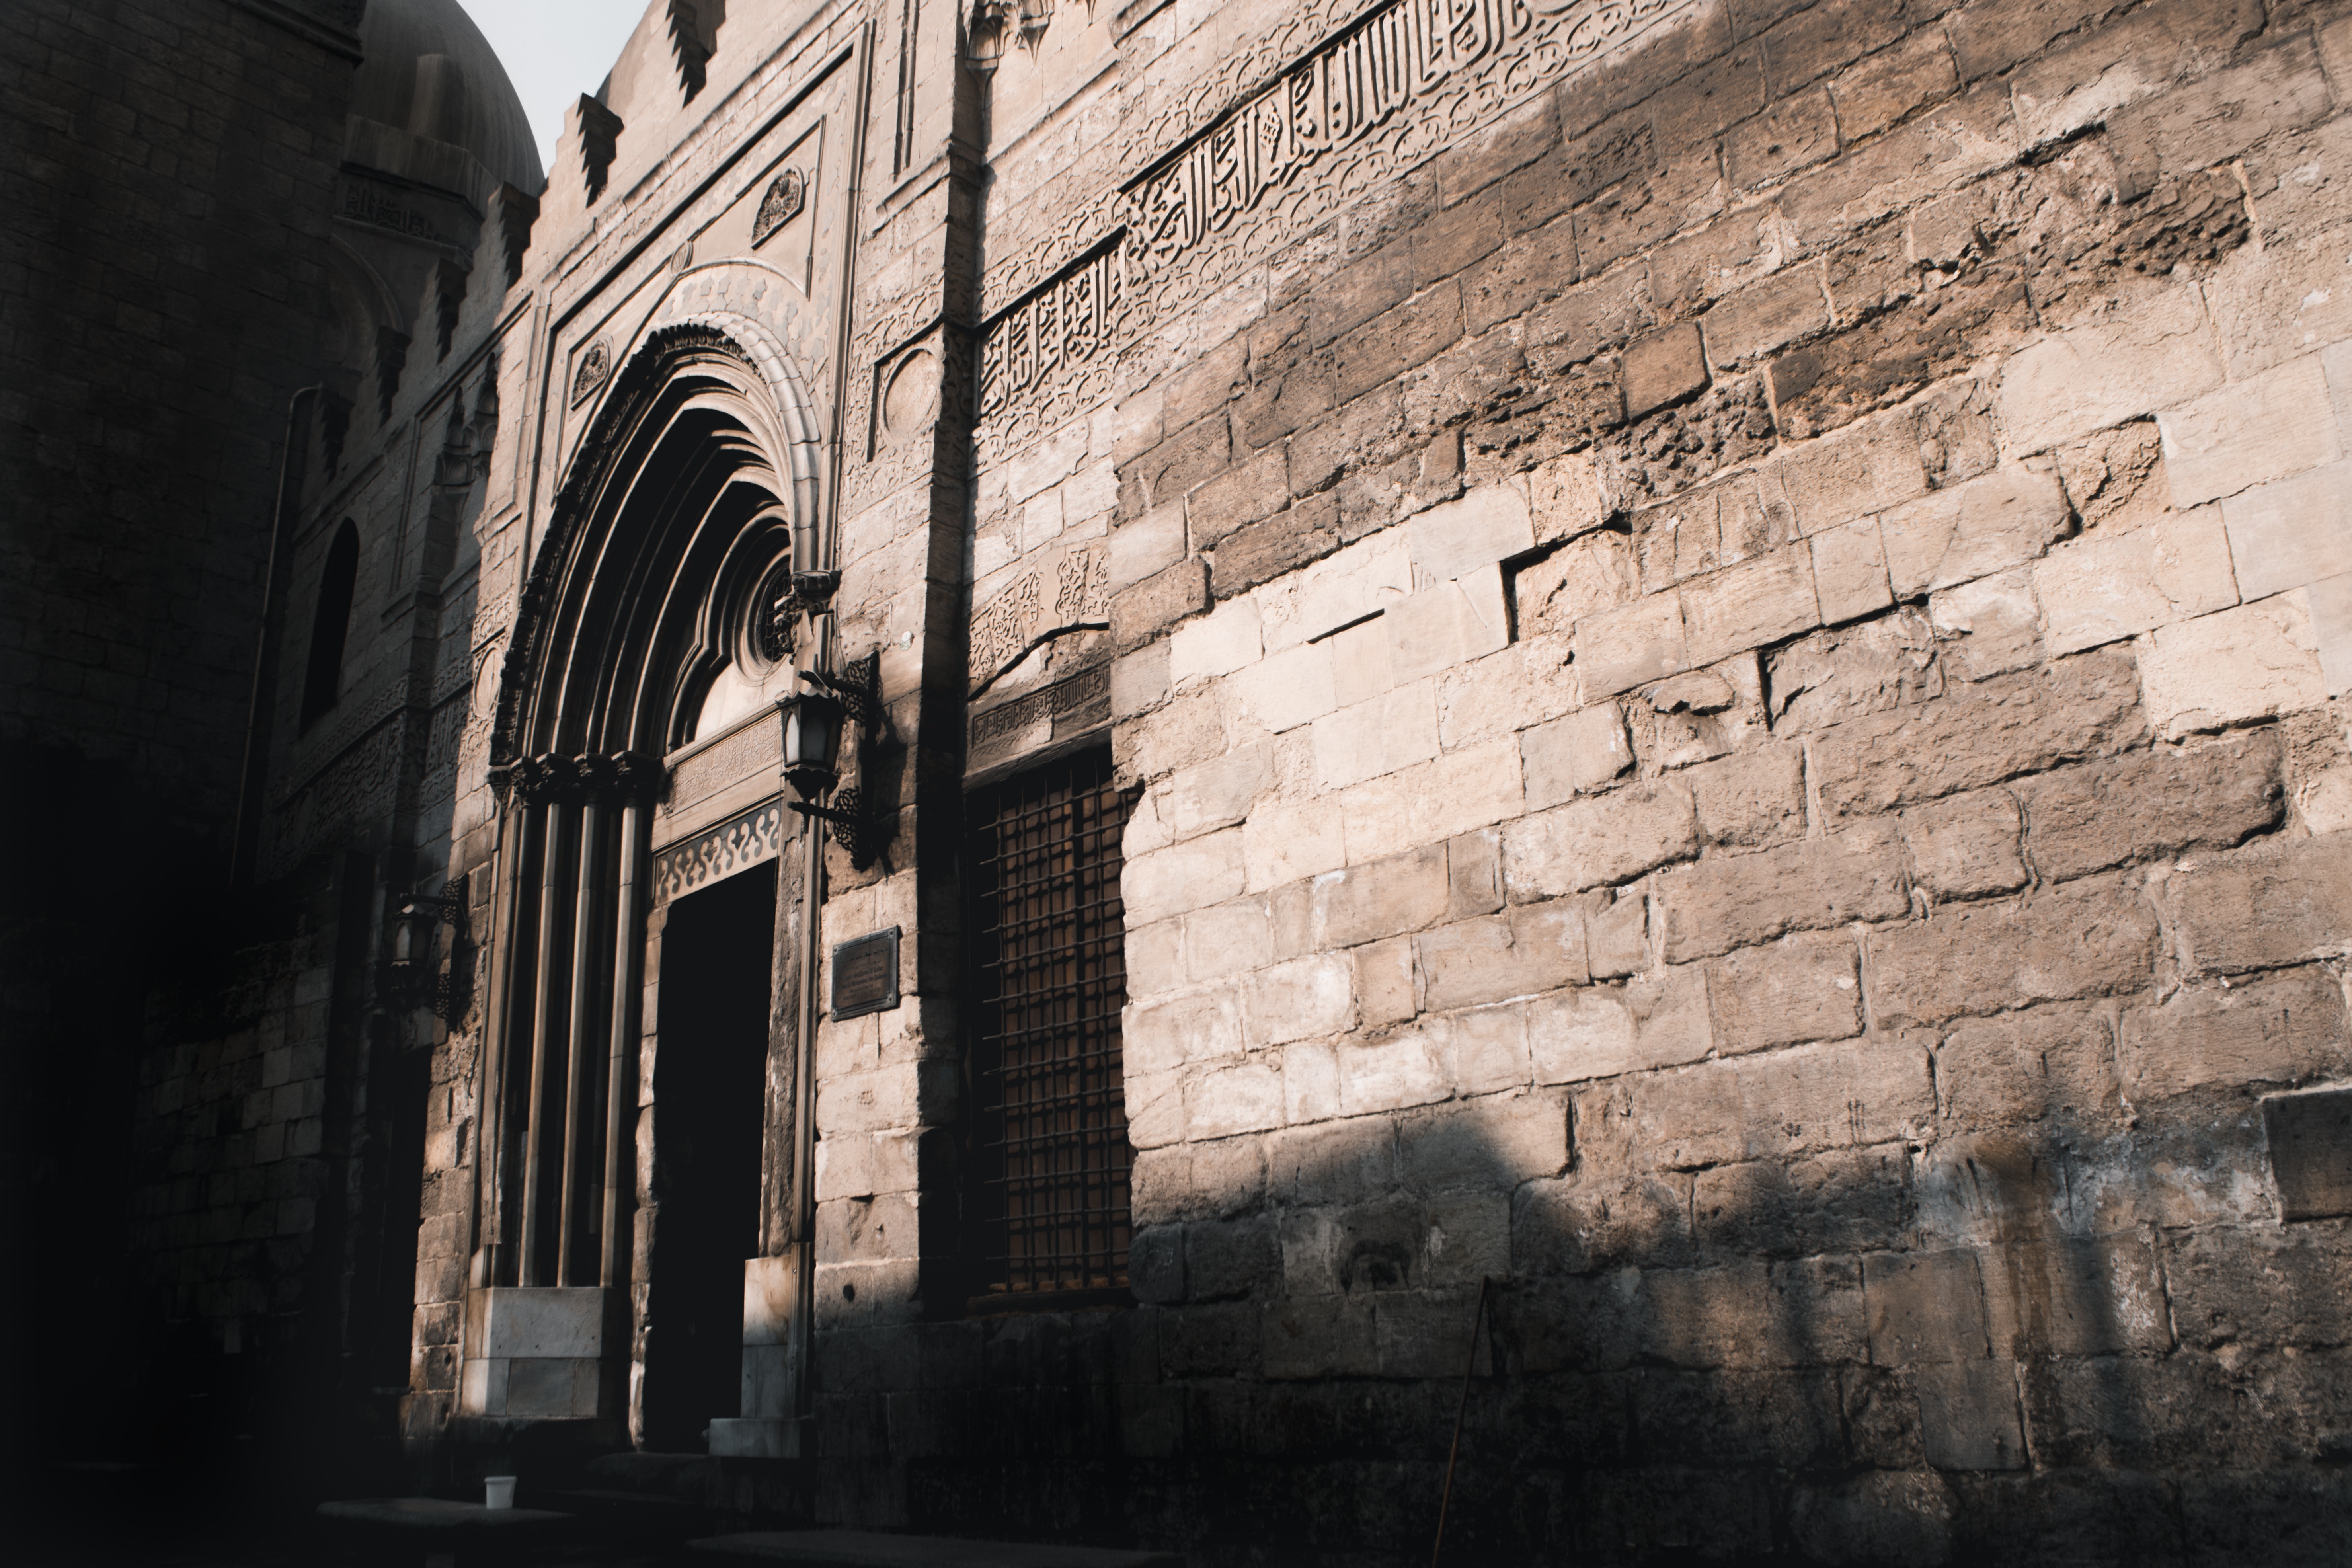
wall, architecture, black and white, monochrome, shadow, town, sky, urban area, building, arch, street, infrastructure, monochrome photography, facade, sunlight, history, photography, city, medieval architecture, church, road, style, brick